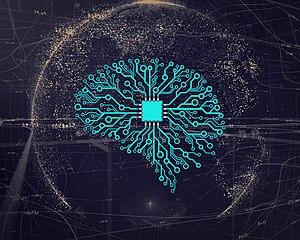
Cette page répertorie les différents sous-genres de la science-fiction.